Philadelphia crime family

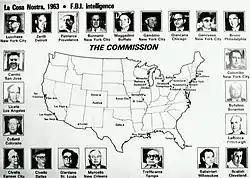
FBI chart of La Cosa Nostra Commission in 1963

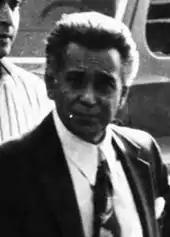
An FBI photo of Nicodemo Scarfo

After Ida retired in 1959, and Pollina was demoted, Angelo Bruno was appointed by the Commission to run the Philadelphia family. Bruno, the first boss of Philadelphia with an influential seat on the Commission, was born in Sicily and was a close ally of Carlo Gambino, solidifying his position as leader of the Philadelphia Mafia. Bruno used his contacts and his own business mind to maintain respect and power among other Mafia bosses in the country. He expanded the family's profit and operations in Atlantic City, which, due in part to its location within the Philadelphia metro area, had naturally become known as the Philadelphia family's turf. Bruno himself avoided the intense media and law enforcement scrutiny and kept violence down. He spent almost three years in prison for refusing to testify at a 1970 hearing on organized crime in the state of New Jersey. After his release, he spent some time in Italy before returning to the United States in 1977.